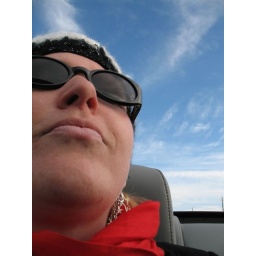
Top down, hat on, big sky of California all around